Bonifacio Day

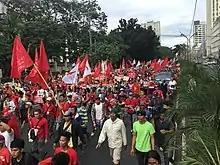
A protest in Manila on Bonifacio Day 2018

Protests calling for government action, often focusing on wage hikes for laborers, are held in the Philippines on Bonifacio Day. Activists believe that "Bonifacio would have supported the right to protest for important causes."